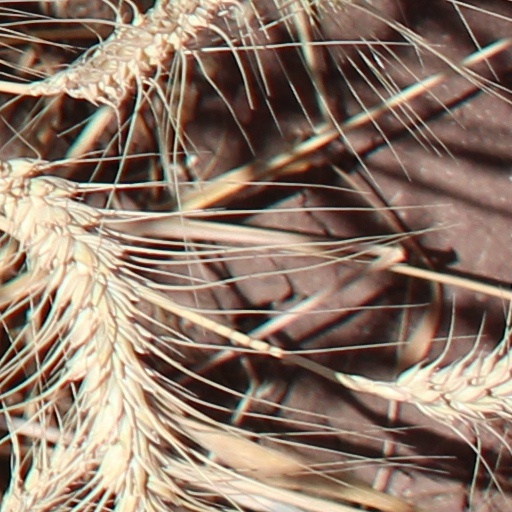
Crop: wheat